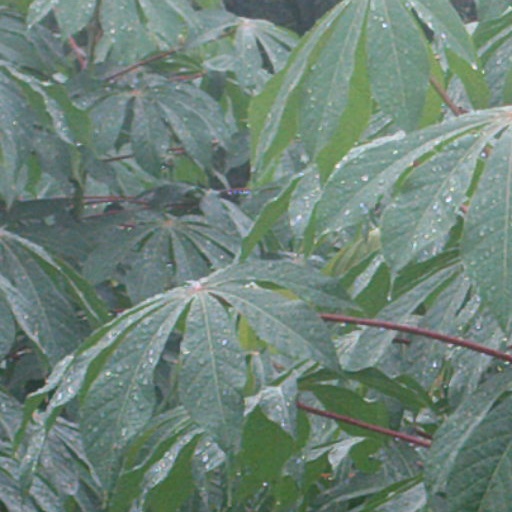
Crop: cassava